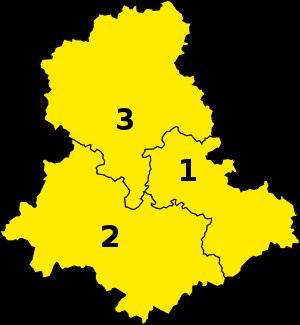
Les élections législatives françaises de 2017 se tiennent les 11 et 18 juin 2017.